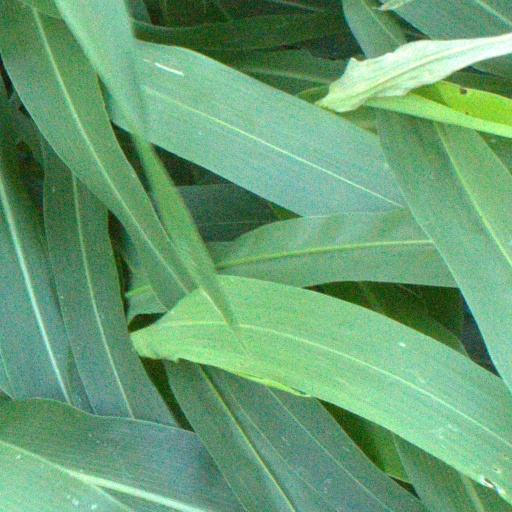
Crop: sorghum